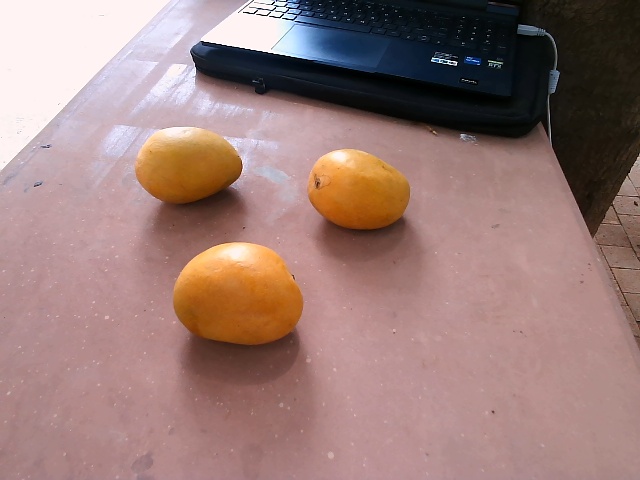
Label: Ripe_Mango